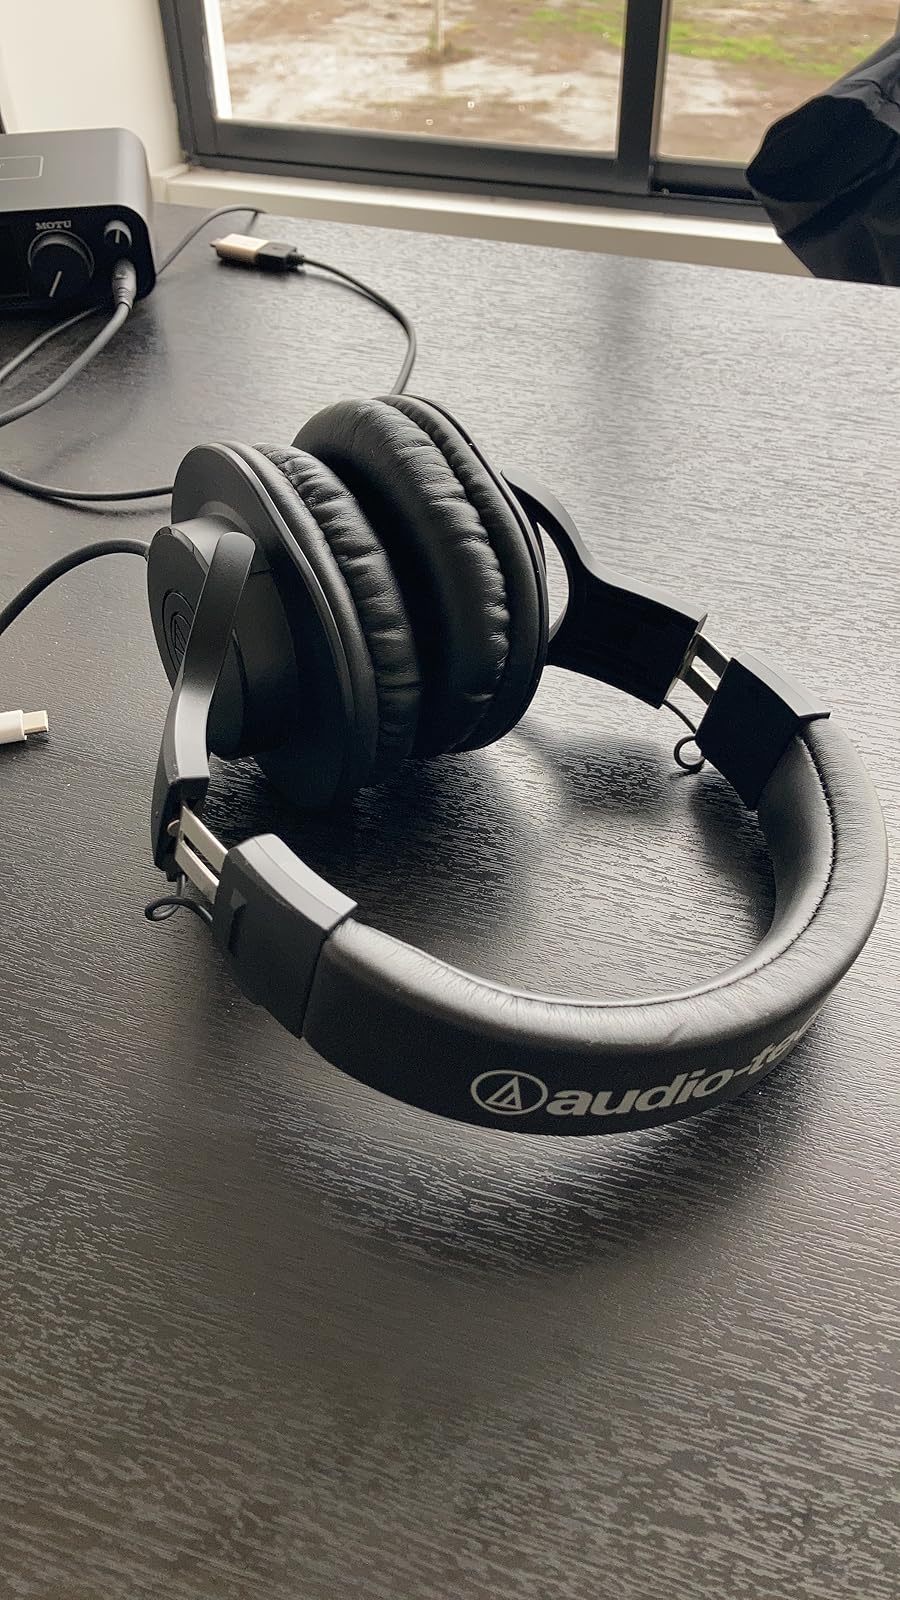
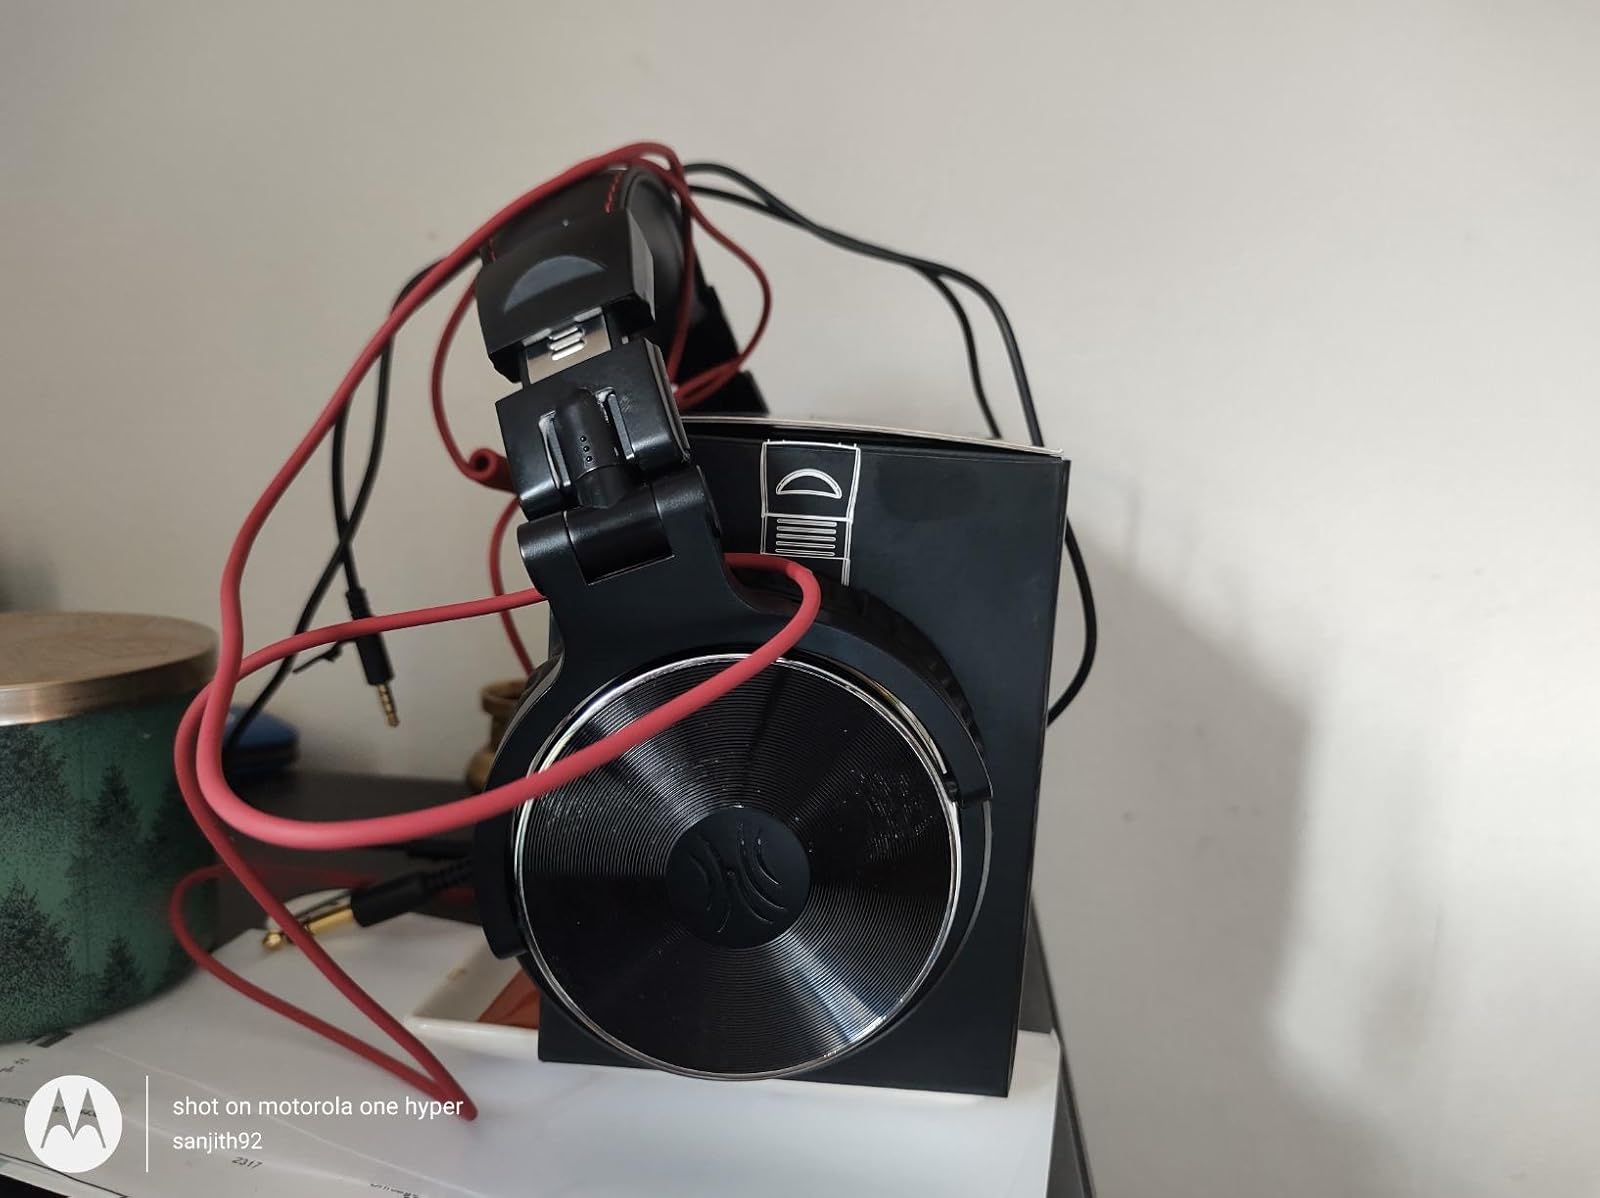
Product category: headphones
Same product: no